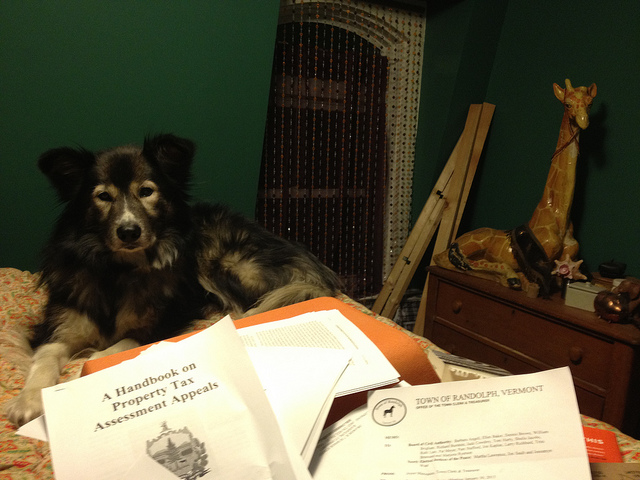
user: Given an image and a question. Answer the question in a short answer. Question: What breed of dog is this? Short Answer:
assistant: collie